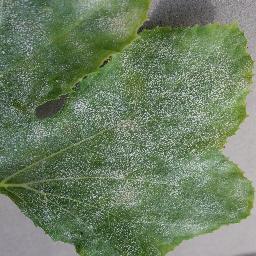
Label: Squash___Powdery_mildew